2019 World Series

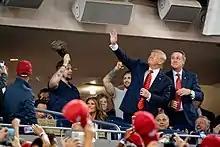
U.S. President Donald J. Trump waves to the crowd.

This was the first World Series game played in Washington D.C. since October 7, 1933, which was the clinching Game5 of the New York Giants' win over the Washington Senators. Chad Cordero of the 2005 Nationals threw out the ceremonial first pitch to former teammate Brian Schneider; former astronaut Buzz Aldrin also threw a ceremonial pitch. Aníbal Sánchez started for the Nationals, while Zack Greinke started for the Astros. In the second inning, Josh Reddick batted in Carlos Correa as Houston scored the game's first run. In the third inning, Jose Altuve doubled and advanced to third on an error, then scored on an infield single by Michael Brantley, giving the Astros a 2–0 lead. The Nationals loaded the bases with two outs in the bottom of the third, but were unable to score. In the bottom of the fourth, Ryan Zimmerman walked then was driven in by a triple by Víctor Robles, cutting the Astros' lead to 2–1.